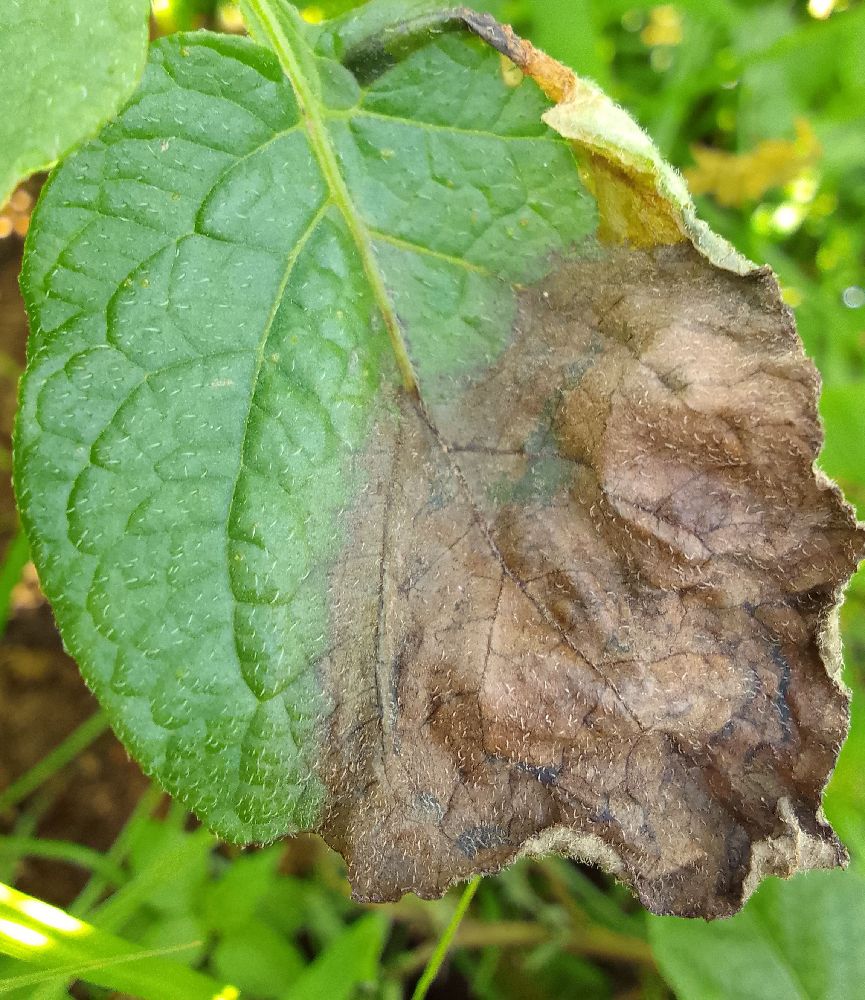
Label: Late blight